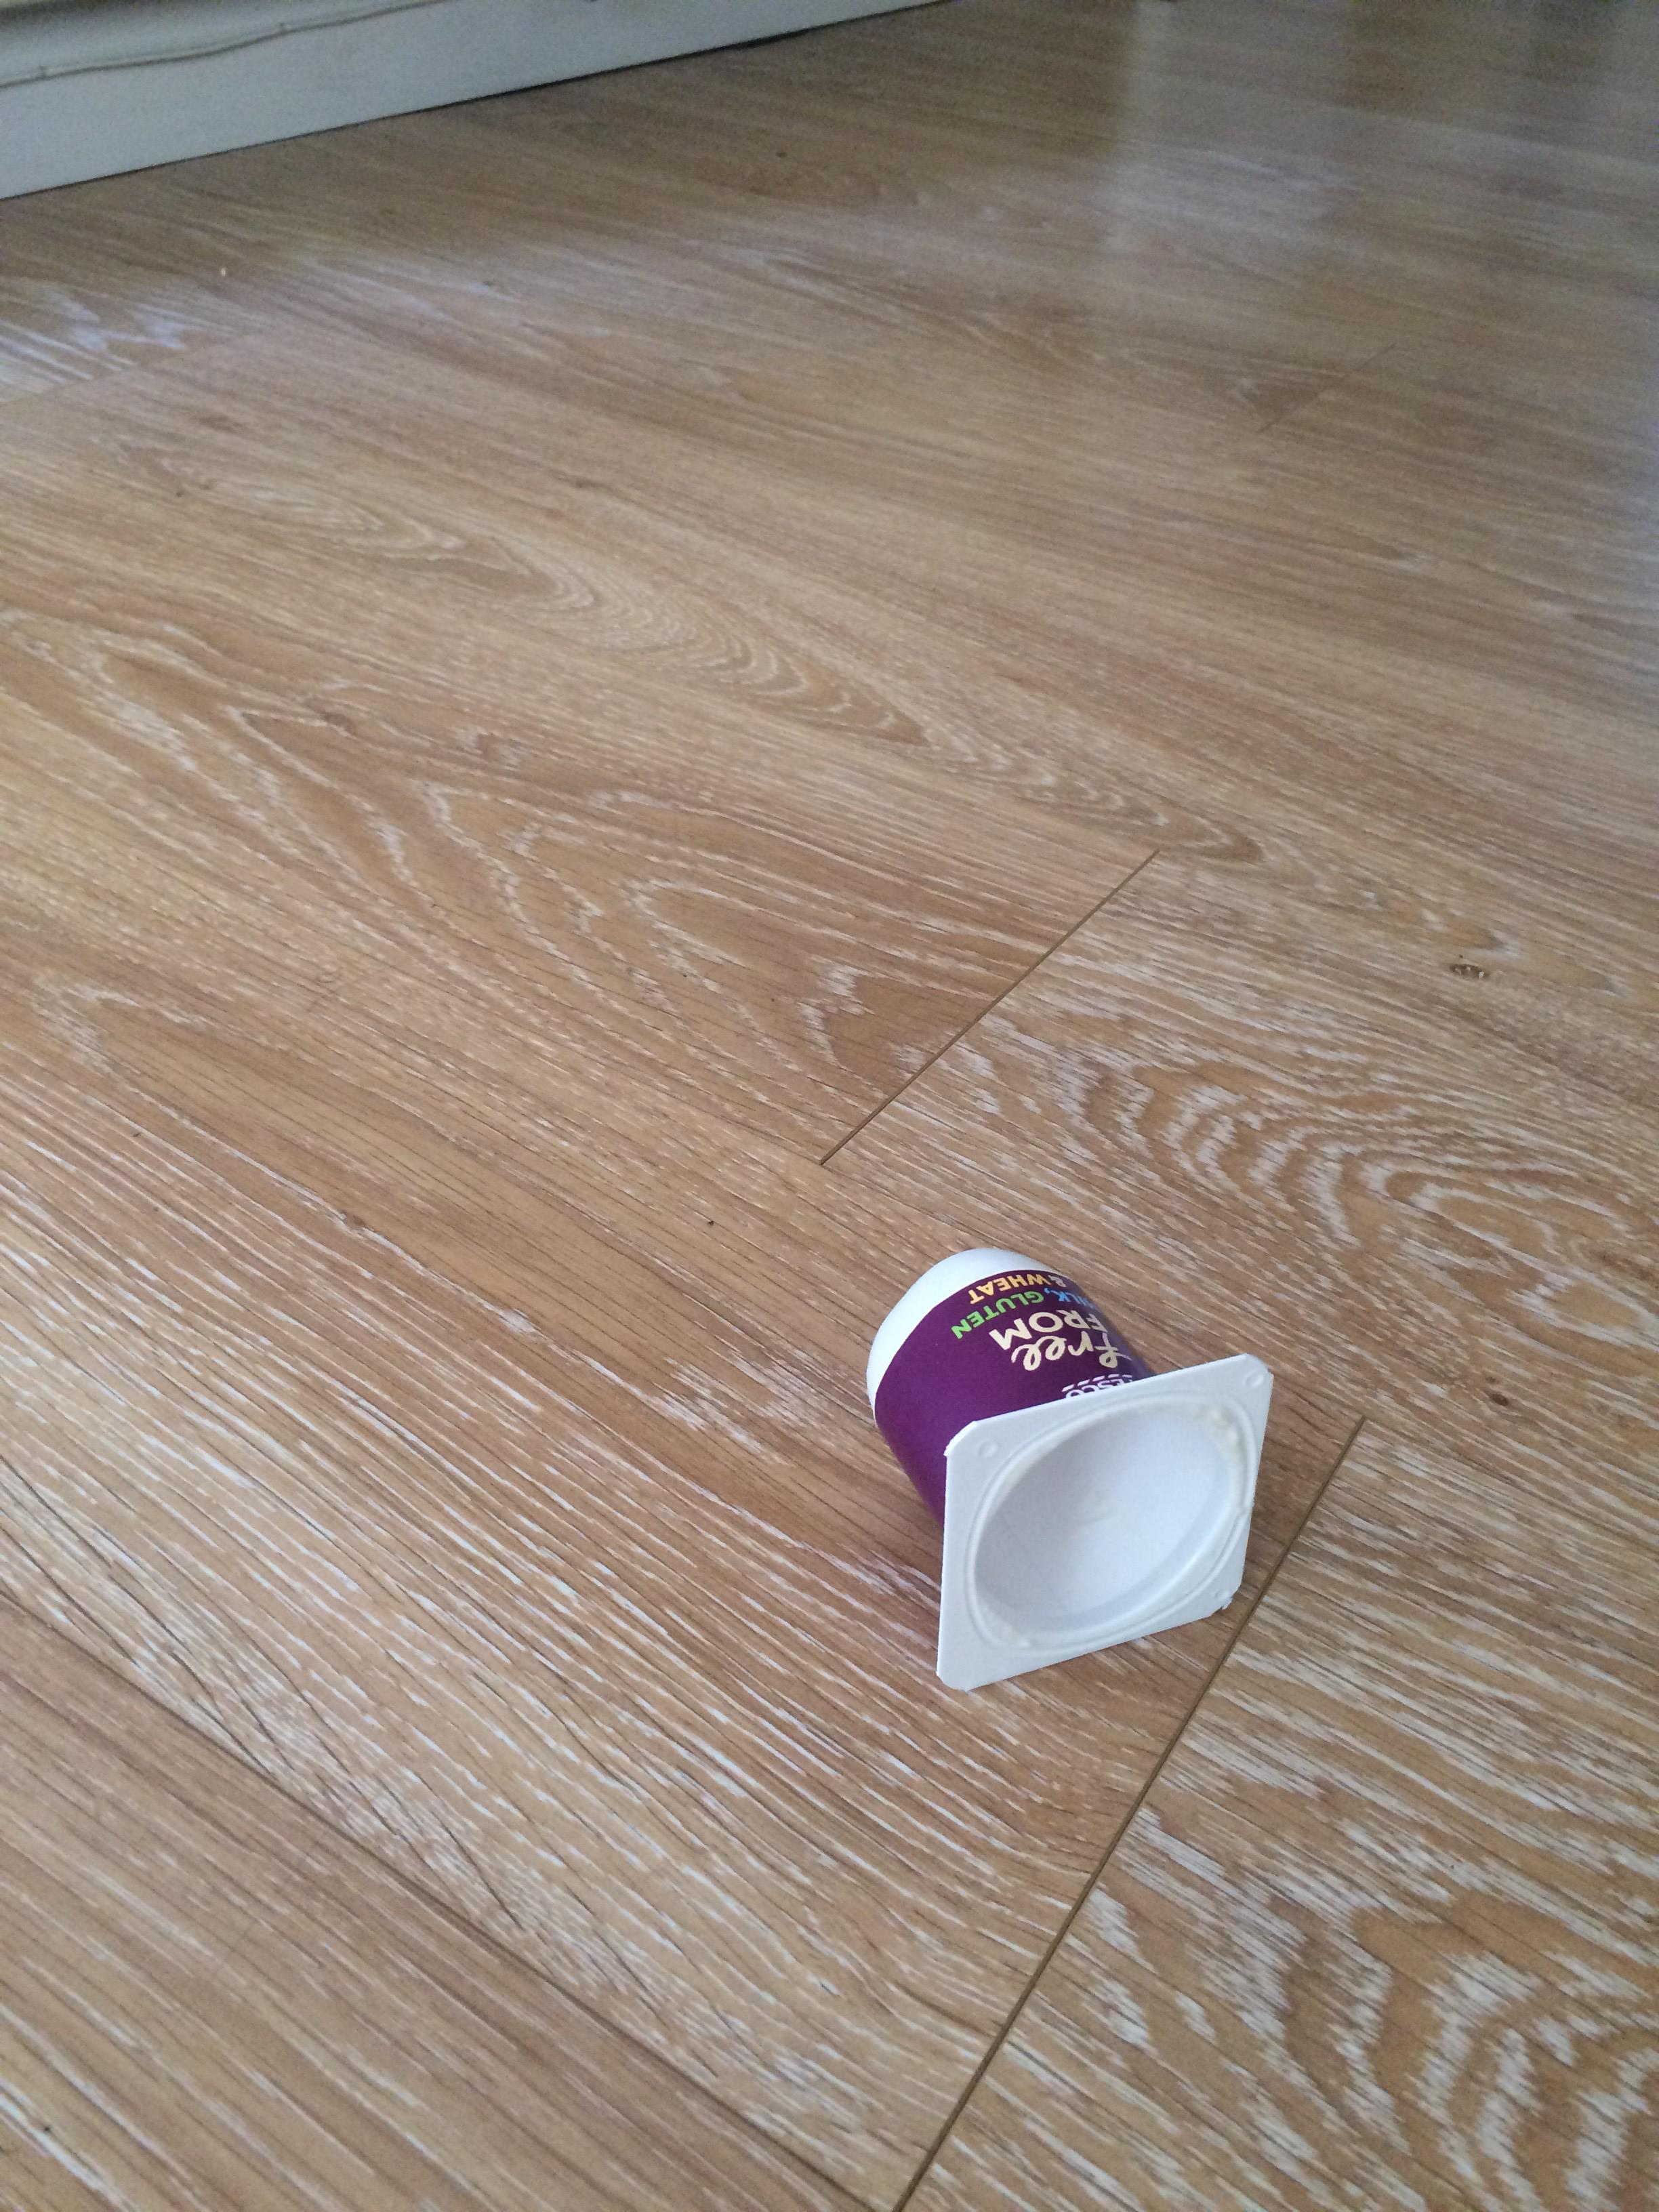
Object: Spread tub (Plastic container)